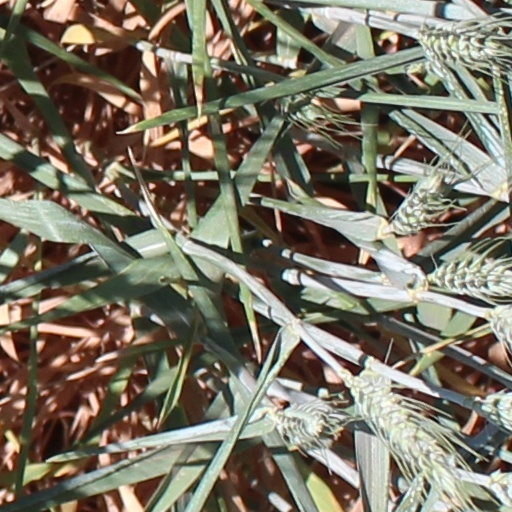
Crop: wheat